Question: Please indicate a possible affordance area of the bottle that can be used for holding
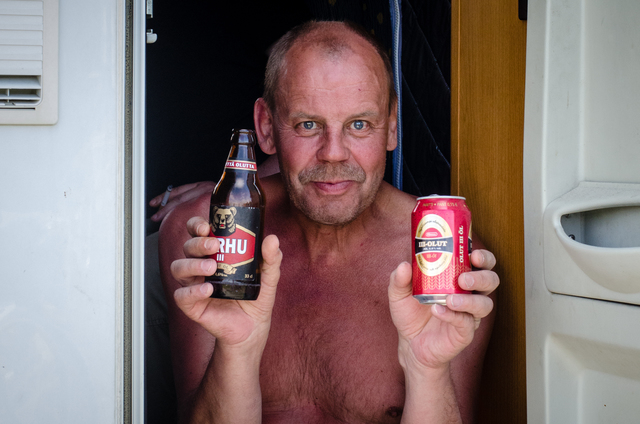
Answer: [195.202, 119.686, 273.932, 303.178]